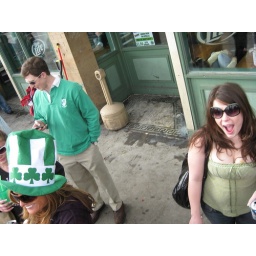
This girl was behind us in line and was the drunkest person I met that day....She made into the bar too.